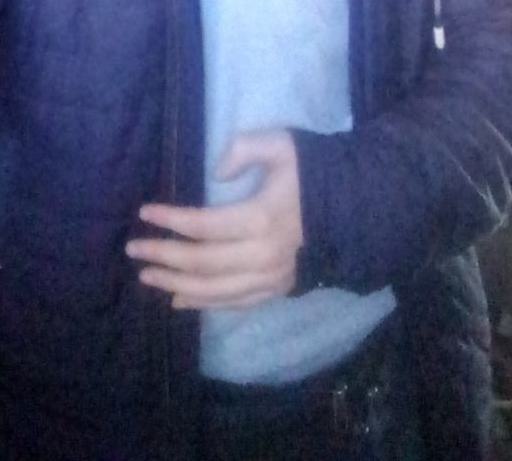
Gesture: no_gesture